County Dublin

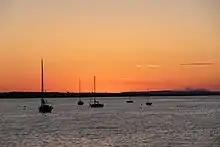
Sunset over Skerries

Dublin is the third smallest of Ireland's 32 counties by area, and the largest in terms of population. It is the third-smallest of Leinster's 12 counties in size and the largest by population. Dublin shares a border with three counties – Meath to the north and west, Kildare to the west and Wicklow to the south. To the east, Dublin has an Irish Sea coastline which stretches for .